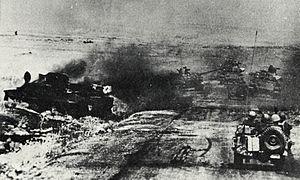
1973 est une année commune commençant un lundi.